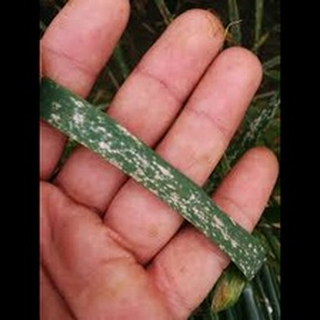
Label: wheat_mildew